Margaret Noble (artist)

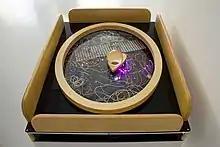
A Shit Pile of Lights and Sounds for Your Pleasure, by Margaret Noble

Two other pieces are "Scaled Discords, 2015", with spinning tops representing "power structures, resource allocation and racial inequality in America", and "A Shit Pile of Lights and Sounds for Your Pleasure" consisting of "mash-up of Lite Brite, a Ouija board, and an early Akai sampler".